Disphyma australe

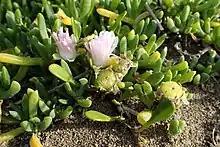
Flowers and fruits

While "Disphyma australe" is rarely found inland, it is very common at the coast. It prefers especially rocky shores, and both subspecies grow on cliff faces, rocks and on gravel and cobble beaches. Furthermore, it can also occur in other types of coastal habitats, including salt meadows or estuaries and occasionally at the back of sandy beaches. Another place where "Disphyma australe" grows is near nesting grounds of sea birds, such as near petrel burrows, because in contrast to many other plants it can survive high amounts of bird droppings.